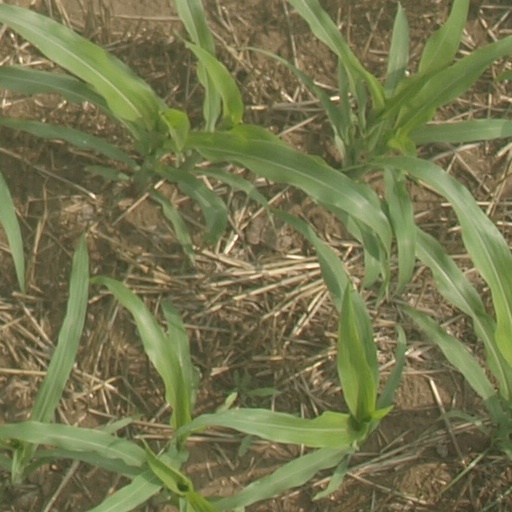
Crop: maize; corn